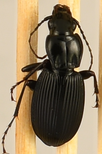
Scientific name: Pterostichus lachrymosus
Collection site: Mountain Lake Biological Station NEON (MLBS), plot MLBS_008